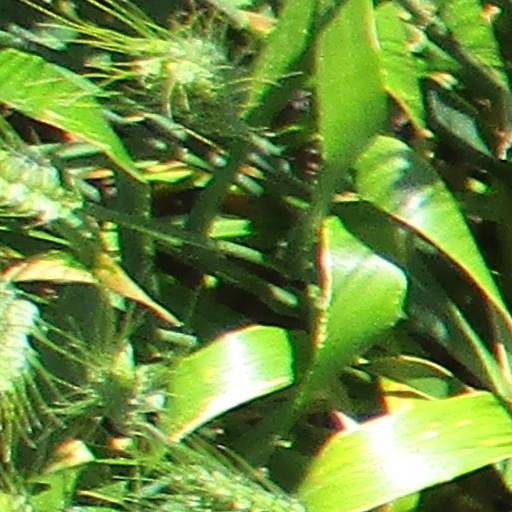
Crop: wheat